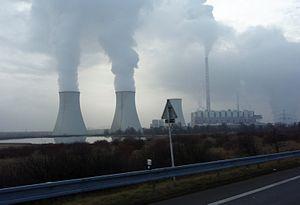
Le secteur de l'énergie en Tchéquie, comme celui de presque tous les pays européens, est dominé par l'utilisation de combustibles fossiles importés, à l'exception du charbon, dont la production locale est constituée à 80 % de lignite.